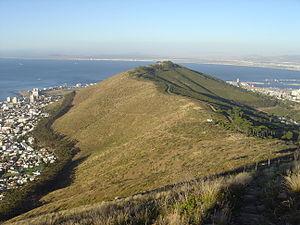
Signal Hill est une colline surplombant la ville du Cap, en Afrique du Sud. Haute de 350 mètres, elle est la moins élevée d'un massif comprenant par ailleurs la colline de Lion's Head, le Devil's Peak et la montagne de la Table, et qui se prolonge vers le cap de Bonne-Espérance par les collines de Constantiaberg, de Chapman's Peak et de Swartkop.